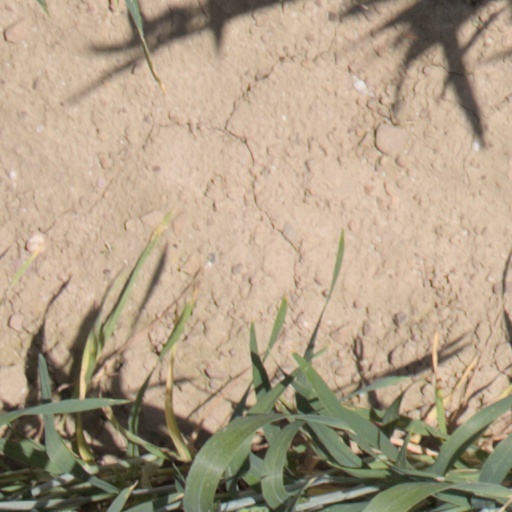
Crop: wheat